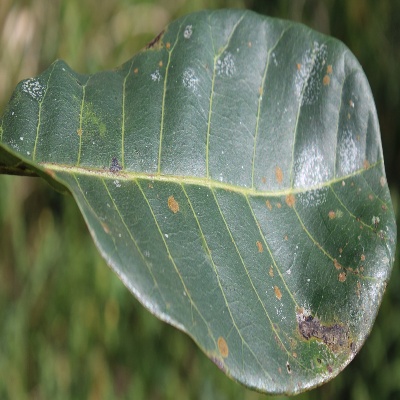
Crop: Cashew
Condition: red rust